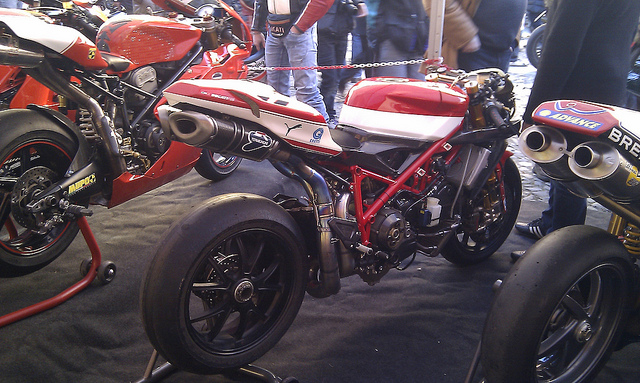
user: Given an image and a question. Answer the question in a short answer. Question: What is this used for? Short Answer:
assistant: ride